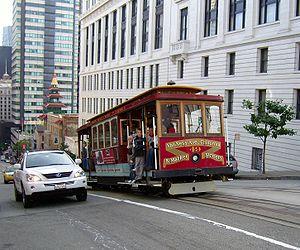
Nob Hill est un quartier de San Francisco en Californie.